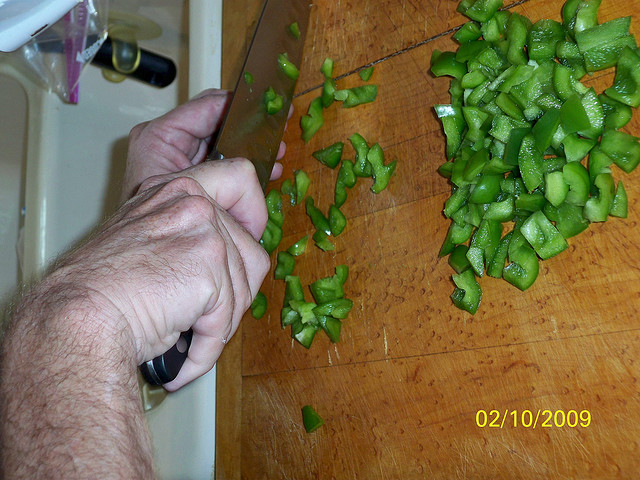
user: Given an image and a question. Answer the question in a short answer. Question: What is the technical name for the size of the vegetable cut? Short Answer:
assistant: dice